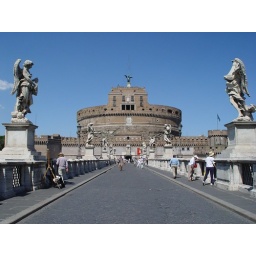
This is the bridge that spans the Tiber river in Rome Italy.